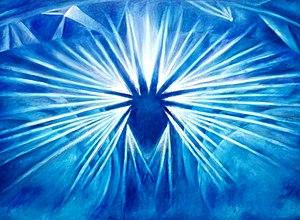
La scénographie, du grec σκηνη « scène » et γραφειν « écrire », désigne aujourd'hui l’étude de l'art de la scène par des moyens techniques de mouvements ordonnés et scéniques.